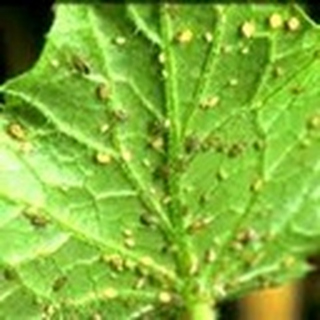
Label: cotton_aphids